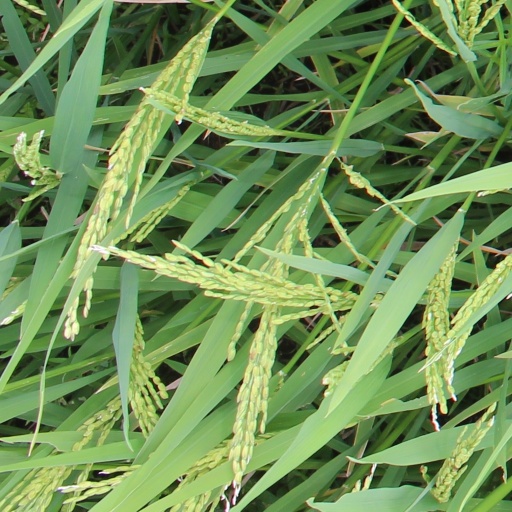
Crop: rice